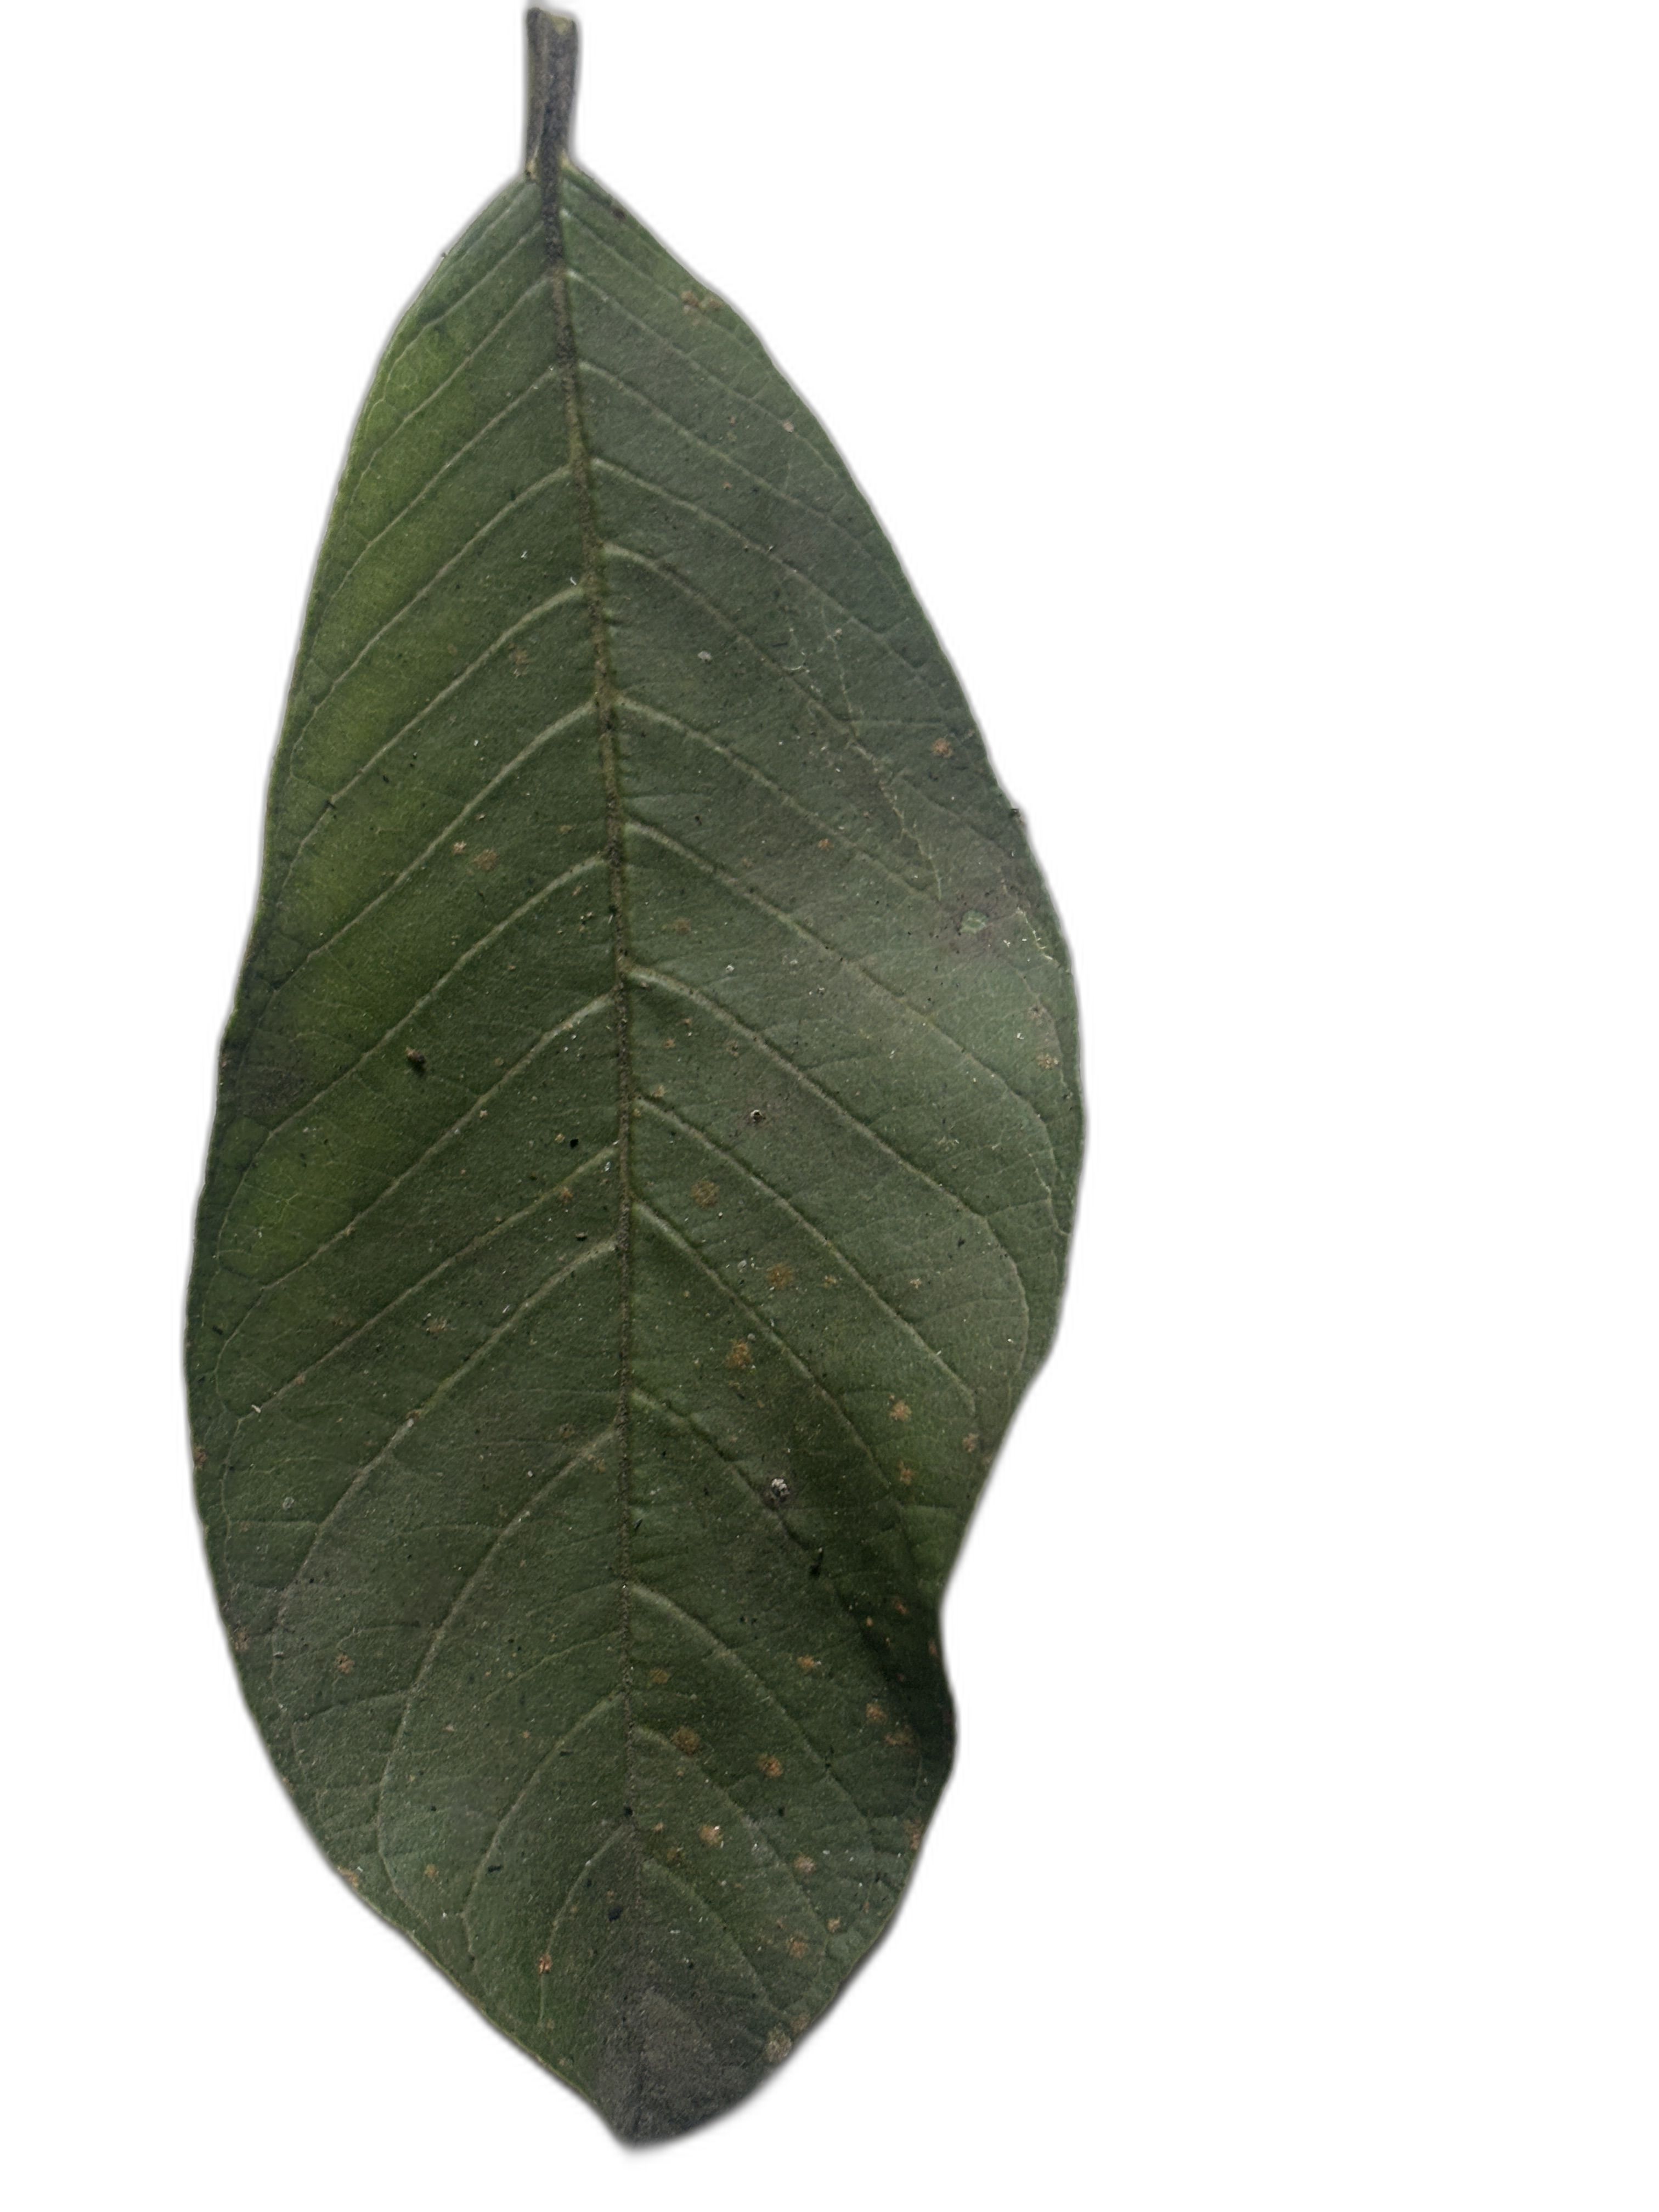
Plant part: leaf
Disease: Healthy